Ferris Taylor

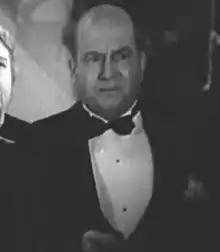
Ferris Taylor in "The Zero Hour" (1939)

Robert Ferris Taylor (March 25, 1888 – March 7, 1961) was an American film actor and vaudeville performer.